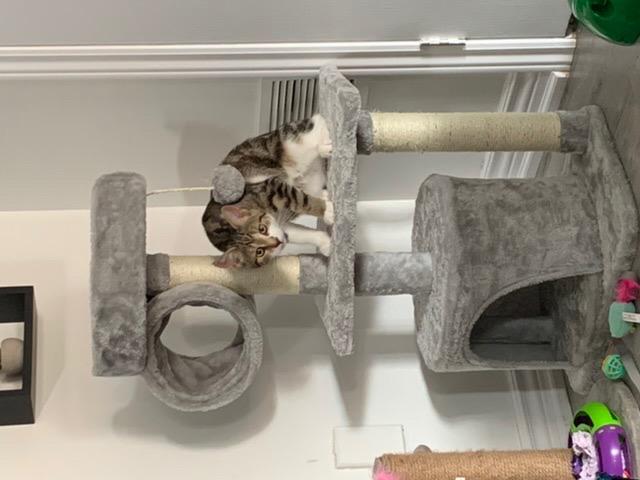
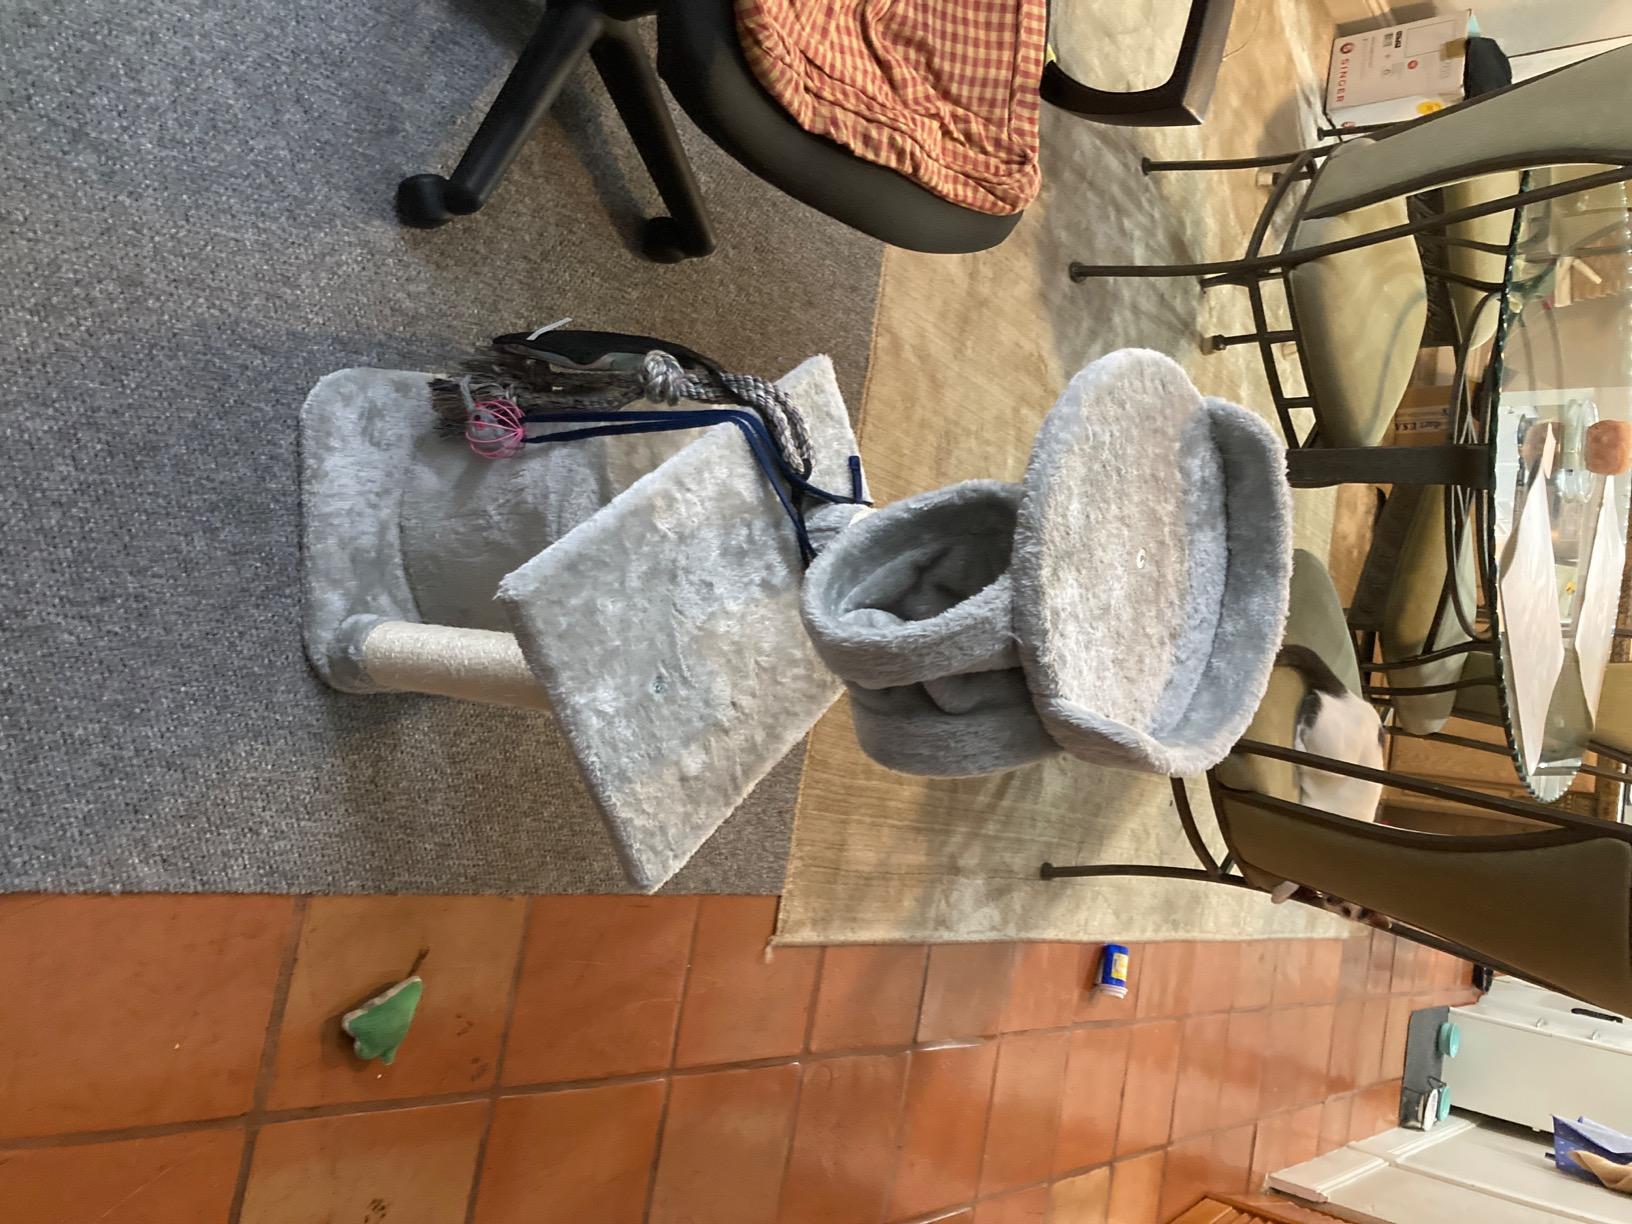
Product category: items_cat tree
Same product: yes